Igor Lukashyov

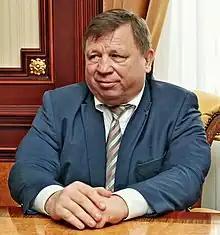

Igor Mikhailovych Lukashov (born 13 June 1962), is a Russian and former Ukrainian politician who had served as the 2nd head of Simferopol from 2017 to 2018.